Standing Liberty quarter

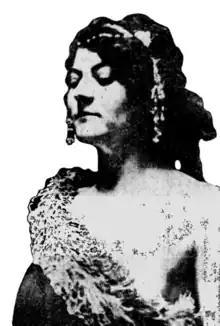
Doris Doscher, billed as "The Girl on the Quarter"

The identity of the model for the obverse of the quarter is uncertain. As early as May 1917, the model for the depiction of Liberty was reported to be Doris Doscher, who would later become a silent film actress under the name Doris Doree. This was accepted for many years. Doscher became well known as "the girl on the quarter"; she died in 1970 at age 88. In 1972, a quarter-century after MacNeil's death, newspapers reported that the actual model was Broadway actress Irene MacDowell, then aged 92 (she died the following year) whose name was said to have been concealed because her husband (one of MacNeil's tennis partners) disapproved. In an article in the December 2003 edition of "The Numismatist", Timothy B. Benford Jr., suggests that the supposed deception was to fool MacNeil's wife, who saw MacDowell as a potential romantic rival. In 1982, Doscher's widower stated that despite the MacDowell claim, his wife had posed for the quarter.